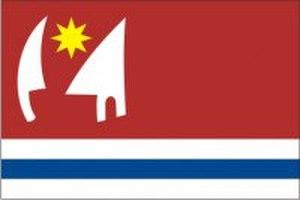
Stavenice est une commune du district de Šumperk, dans la région de région d'Olomouc, en République tchèque. Sa population s'élevait à 135 habitants en 2018.